Jake Arrieta

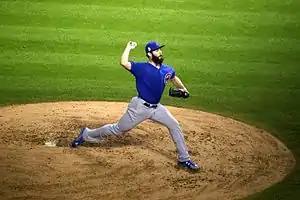
Arrieta pitching in Game 6 of the 2016 World Series

Arrieta started the 2015 National League Wild Card Game. He pitched a complete-game shutout, striking out 11 batters and allowed only four hits to defeat the Pittsburgh Pirates 4–0. He became the first pitcher to post a postseason shutout while striking out at least 10 batters and walking zero. He is also the first pitcher to have more stolen bases than runs allowed in a postseason game when he stole second base in the top of the 7th inning. Arrieta was the pitcher of record in the Game 2 loss of the 2015 National League Championship Series to the New York Mets.